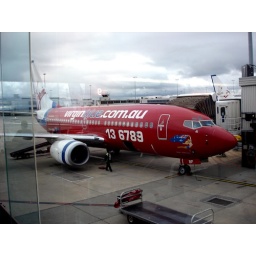
This is the plane in which I flew to Perth, photographed here from the departure lounge at Melbourne airport.